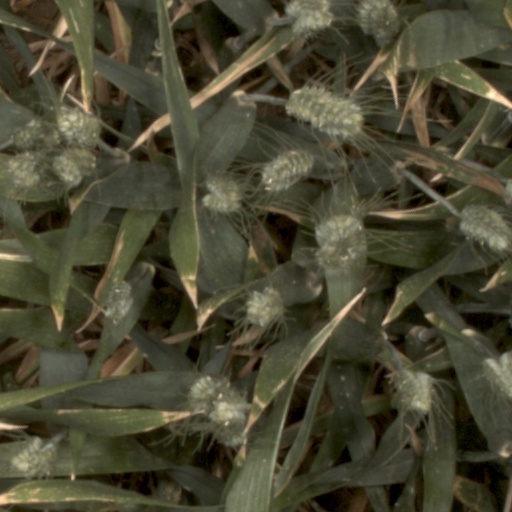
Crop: wheat